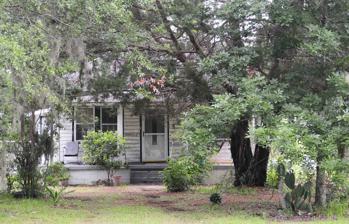
Building: Emanuel Alston House
Country: United States of America
Year built: 1915
Historic house in South Carolina, United States United States historic place Emanuel Alston House U.S. National Register of Historic Places Emanuel Alston House, June 2012 Show map of South Carolina Show map of the United States Location Secondary Road 161, 0.25 miles north of its junction with U.S. Route 21, near Frogmore, South Carolina Coordinates 32°24′11″N 80°33′32″W / 32.40306°N 80.55889°W / 32.40306; -80.55889 Area 7.5 acres (3.0 ha) Built c. 1915 ( 1915 ) Architectural style One-story hipped roof house MPS Historic Resources of St. Helena Island c. 1740-c. 1935 MPS NRHP reference No. 88001723 Added to NRHP October 6, 1988 Emanuel Alston House is a historic home located on Saint Helena Island near Frogmore , Beaufort County, South Carolina . It was built about 1915, and is a rectangular one-story, vernacular frame dwelling on a brick foundation, with a metal hipped roof. The front façade features a full-width porch, with a low hipped roof. A shed or hipped roof dormer located on the front roof slope provides light and ventilation to the attic space. It was listed in the National Register of Historic Places in 1988. References